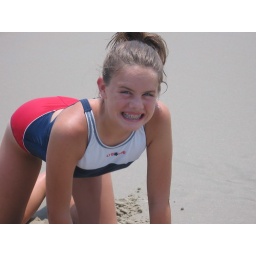
Casey plays in the sand on the beach at Corolla